USS Langley (CV-1)

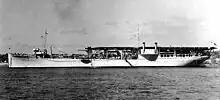
"Langley" after conversion to a seaplane tender, 1937

On 25 October 1936, she put into Mare Island Navy Yard, California for overhaul and conversion to a seaplane tender. Though her career as a carrier had ended, her well-trained pilots had proved invaluable to the next two carriers, "Lexington" and "Saratoga" (commissioned on 14 December and 16 November 1927, respectively).